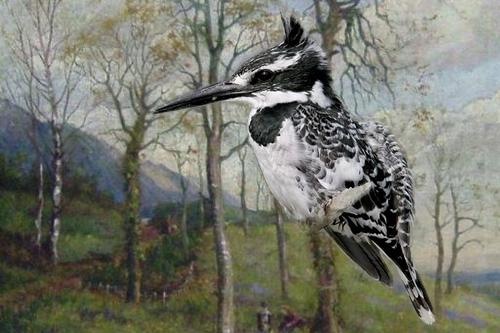
Bird species: Pied_Kingfisher
Bird type: landbird
Background: land